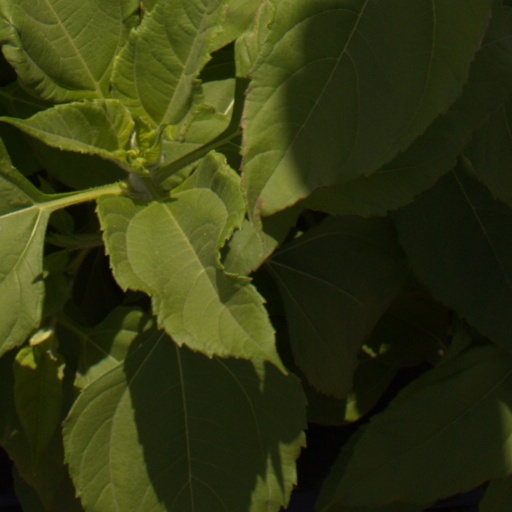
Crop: Jerusalem artichoke